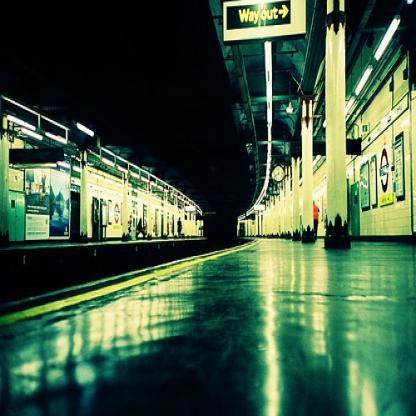
Scene: Indoor